Names and titles of Jesus in the Quran

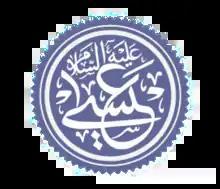
Calligraphic seal of "Isa" (Jesus) in Arabic

There are a variety of titles used to refer to the penultimate prophet of Islam, Isa ibn Maryam (Jesus), in the Quran. Islamic scholars emphasize the need for Muslims to follow the name of Isa (Jesus), whether spoken or written, with the honorific phrase, which means peace be upon him. Isa is mentioned by name or title 78 times in the Quran.